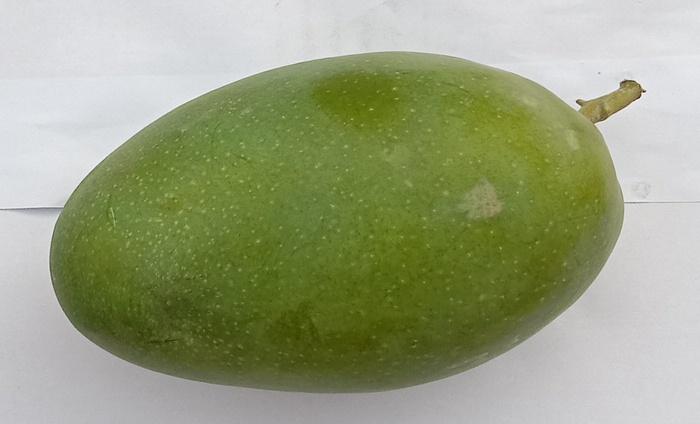
Mango variety: Dosehri